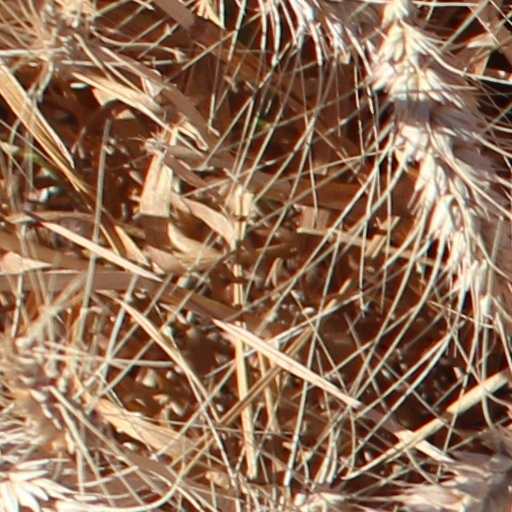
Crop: wheat